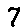
Label: 7